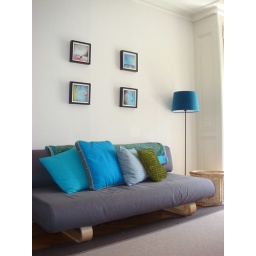
Four new prints by Labokoff from etsy over the couch with some new spring pillows and new lamp shade.